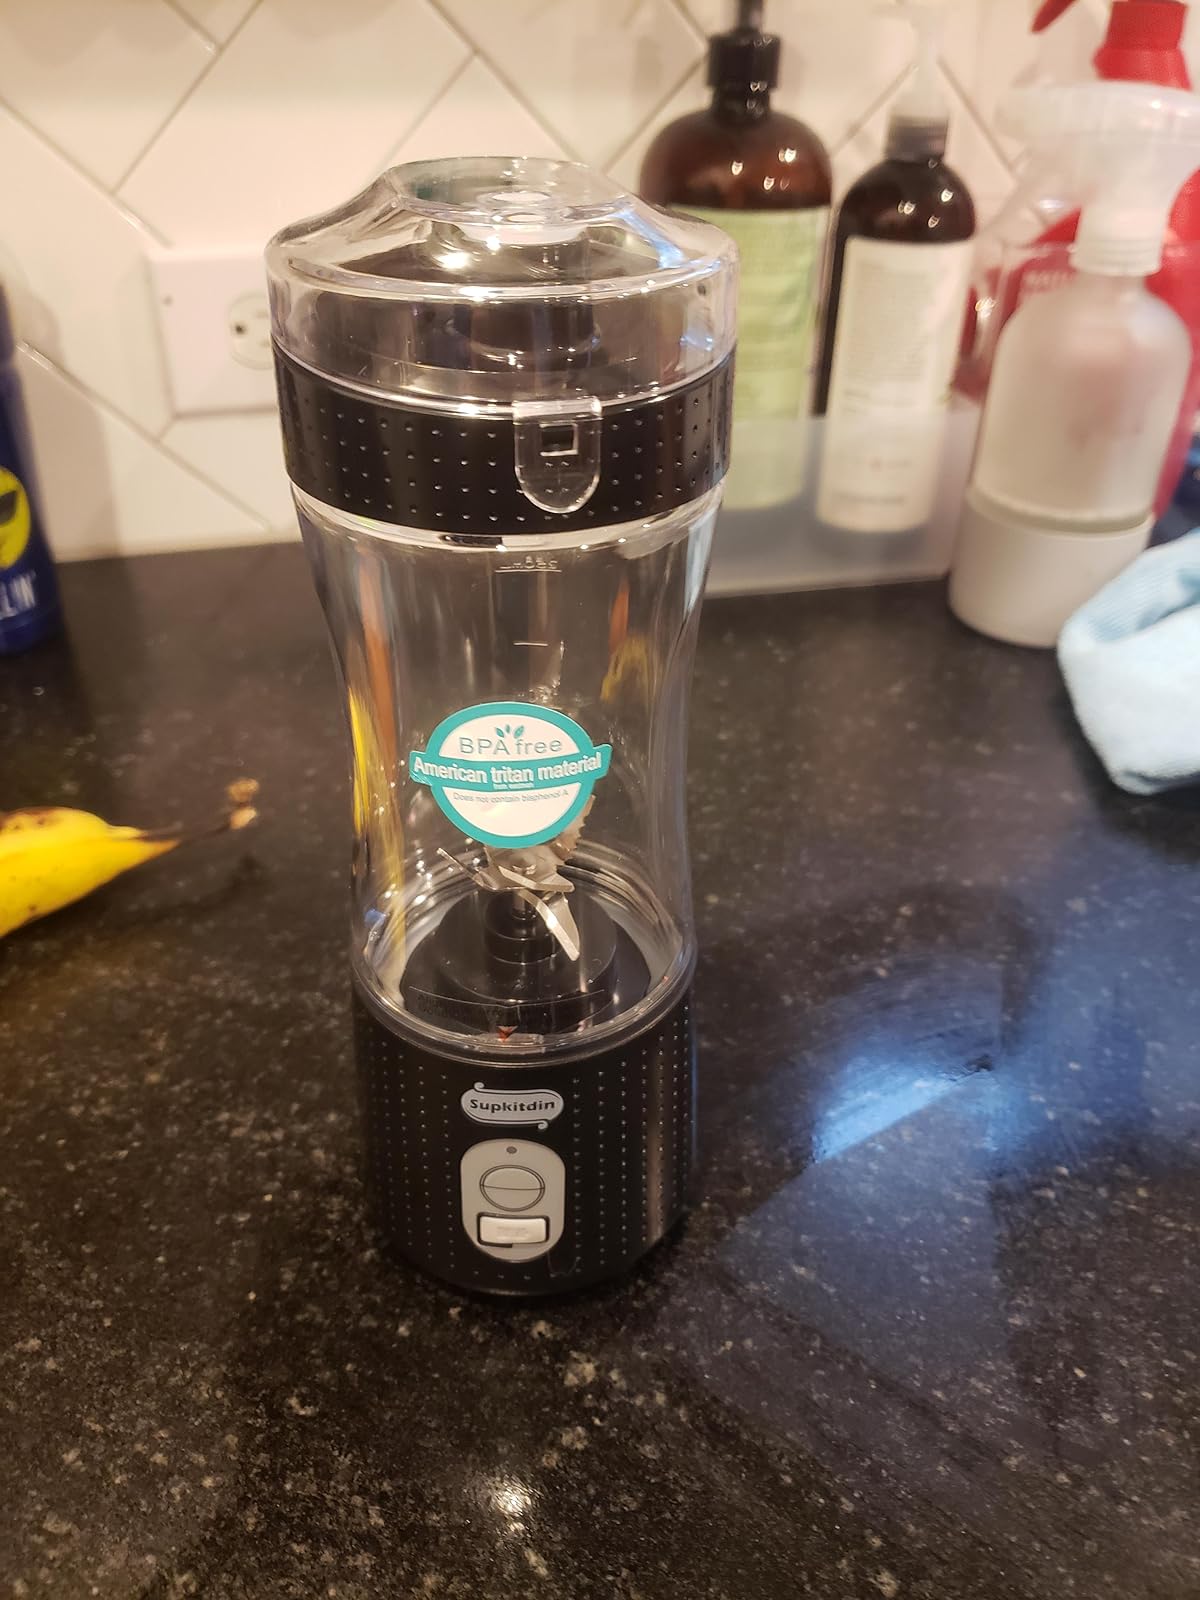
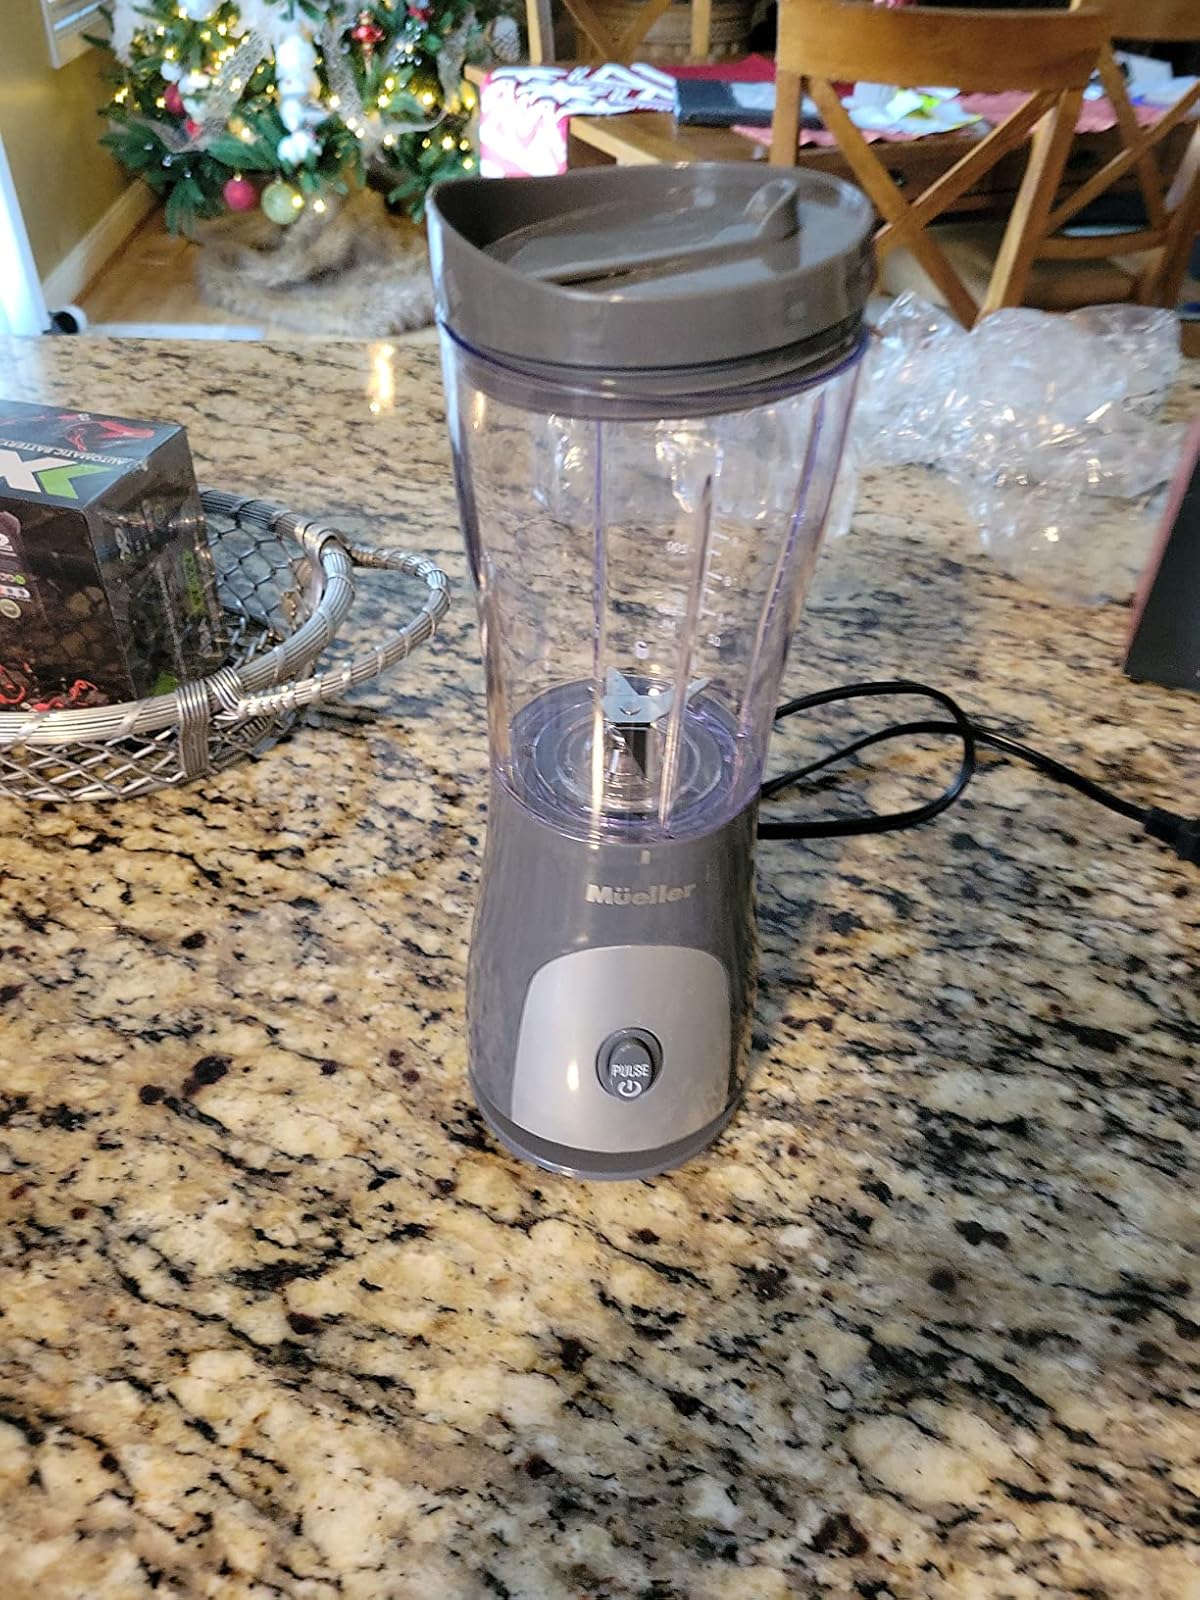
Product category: items_blender
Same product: no